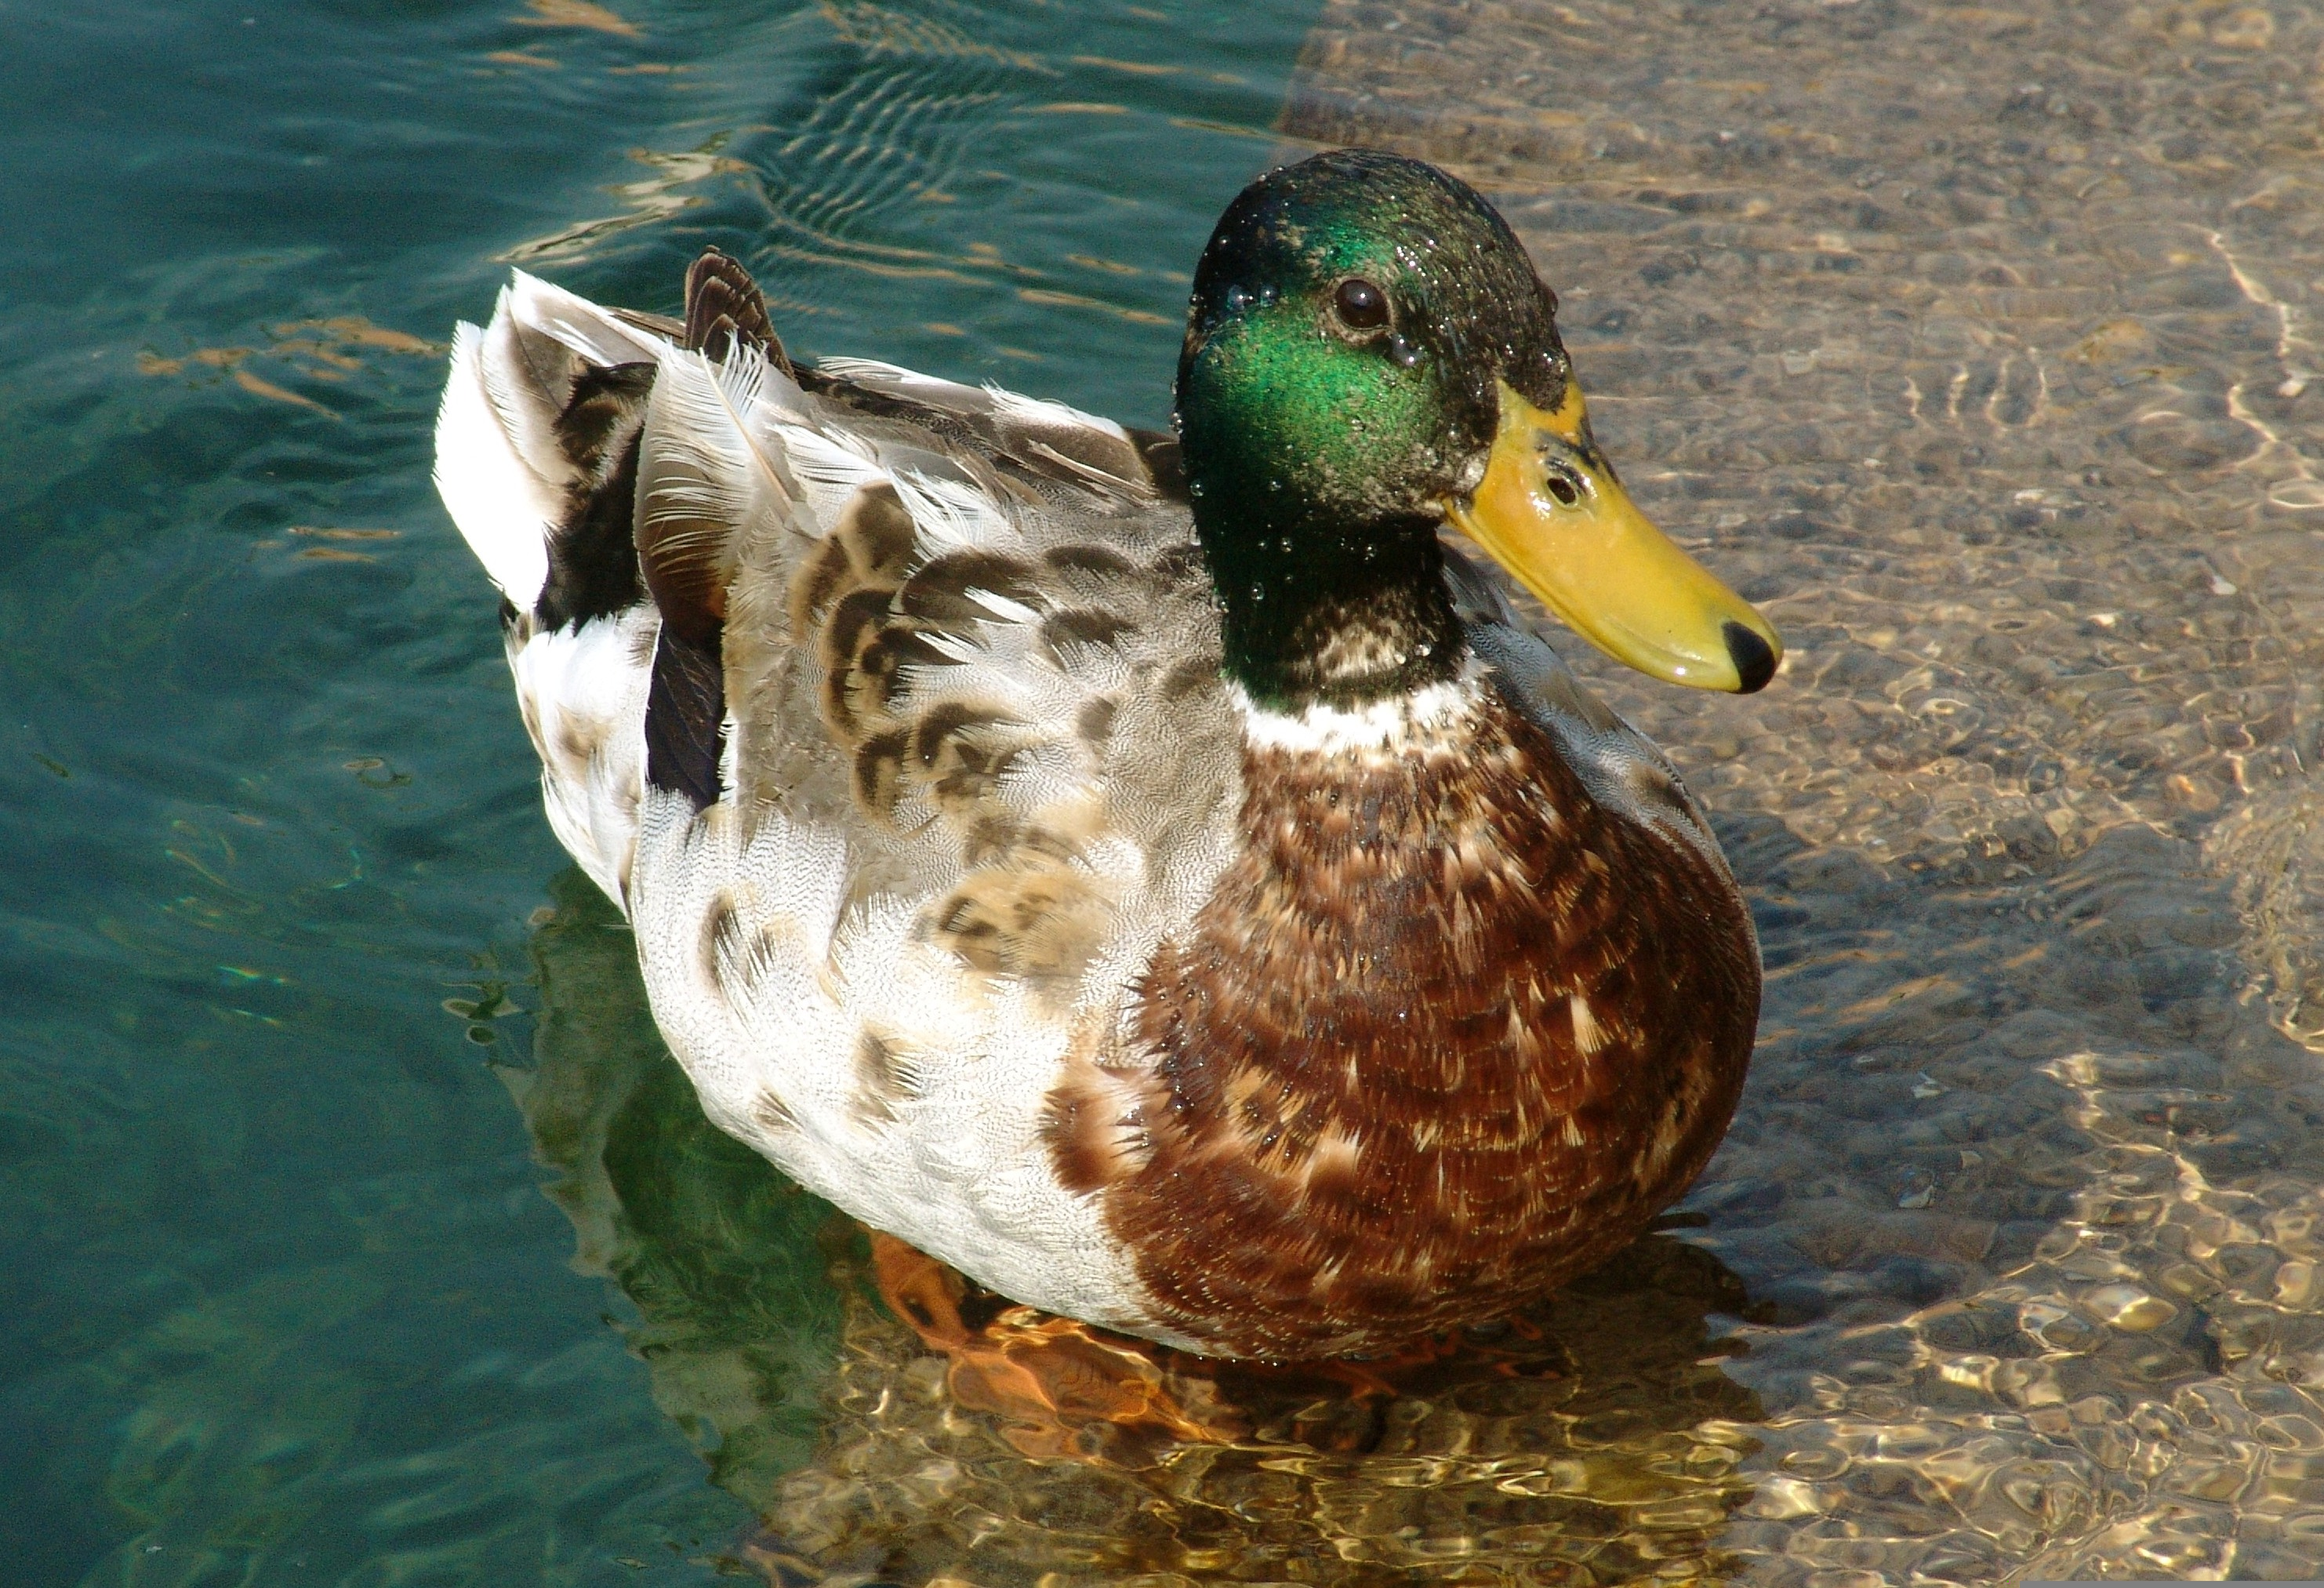
water, bird, animal, wildlife, beak, fauna, poultry, duck, vertebrate, waterfowl, wild bird, waters, water bird, mallard, ducks geese and swans